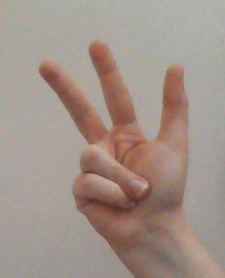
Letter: al